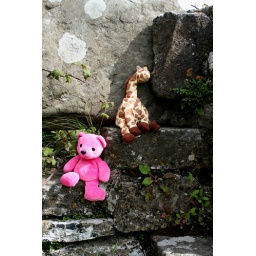
Lindy and Syrah attempt to climb a stone fence in county Meath, Ireland. They're tired and halfway up.